Women's rights in Bahrain

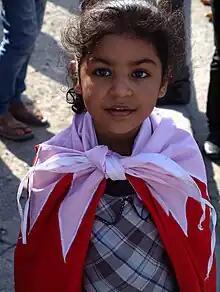
Girl in Bahrain

Women face widespread discrimination within Bahraini society and the country's political institutions. Women's rights have been a cornerstone of the political reforms initiated by King Hamad. The extension of equal political rights has been accompanied by a conscious drive to promote women to positions of authority within government. However, women in Bahrain continue to face gender inequality in many areas of life.